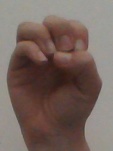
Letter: ha